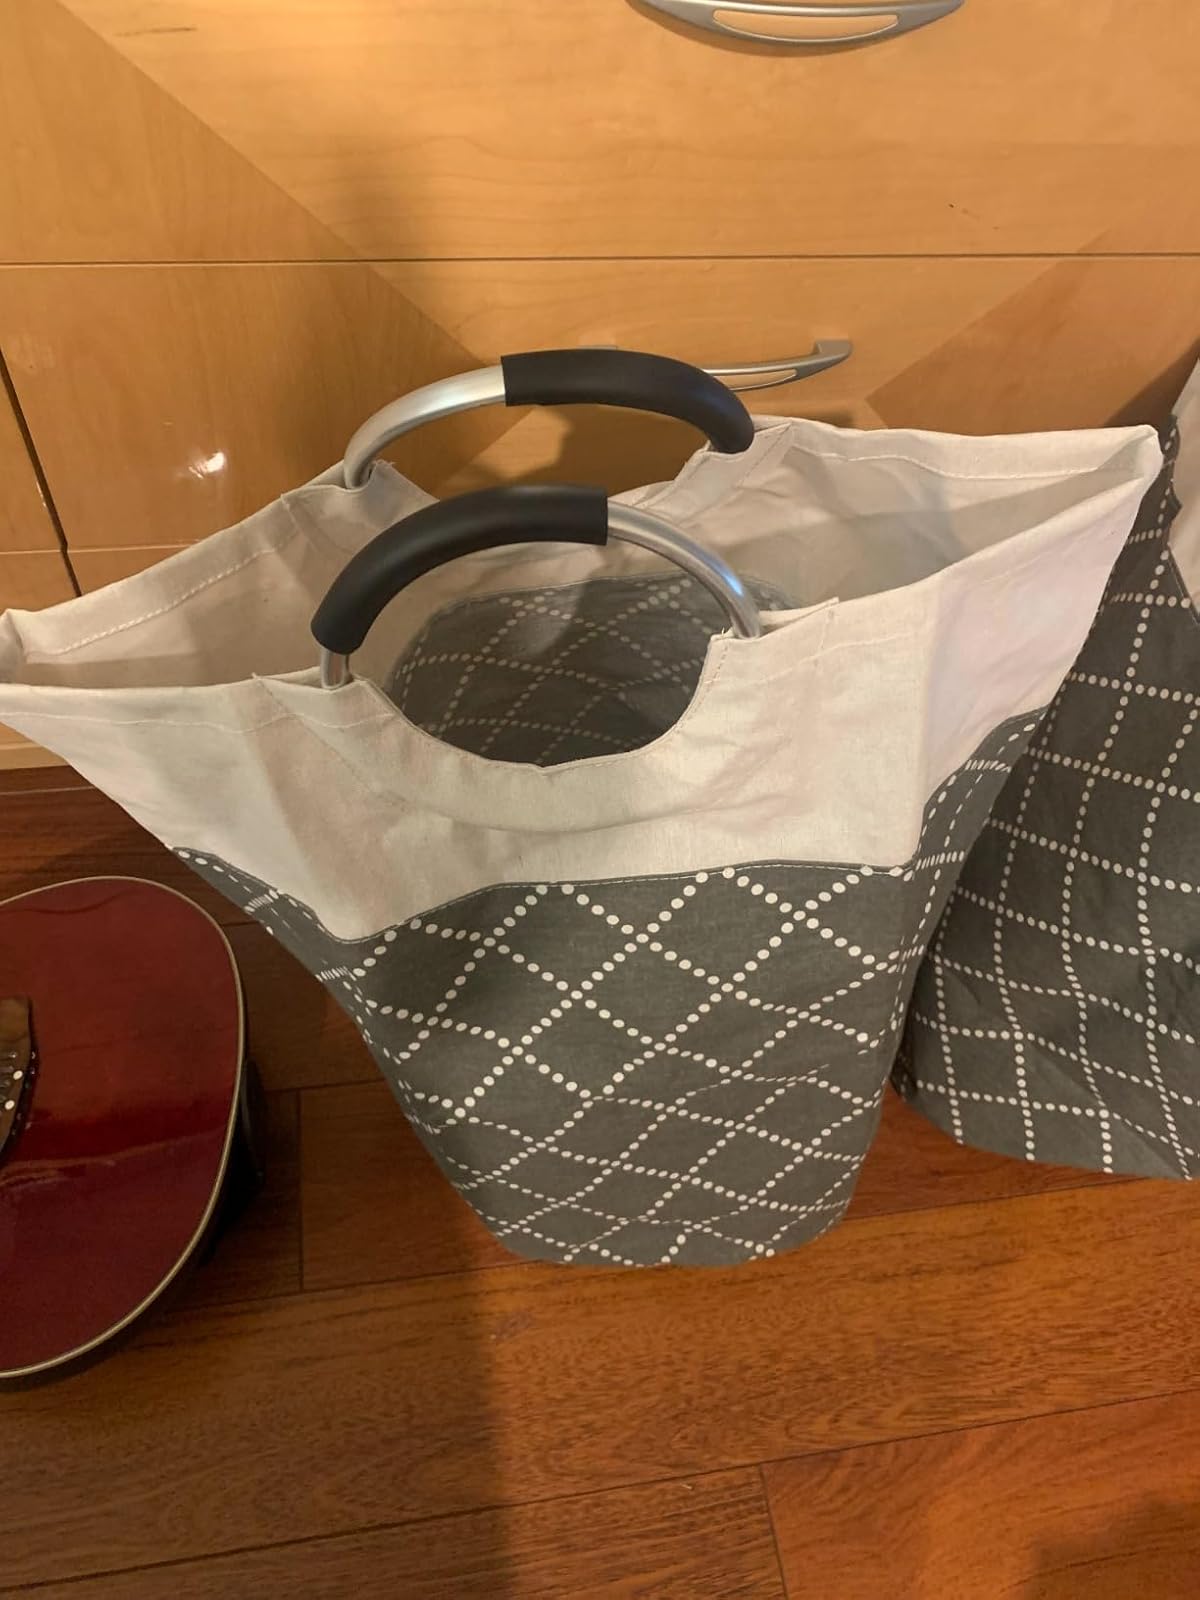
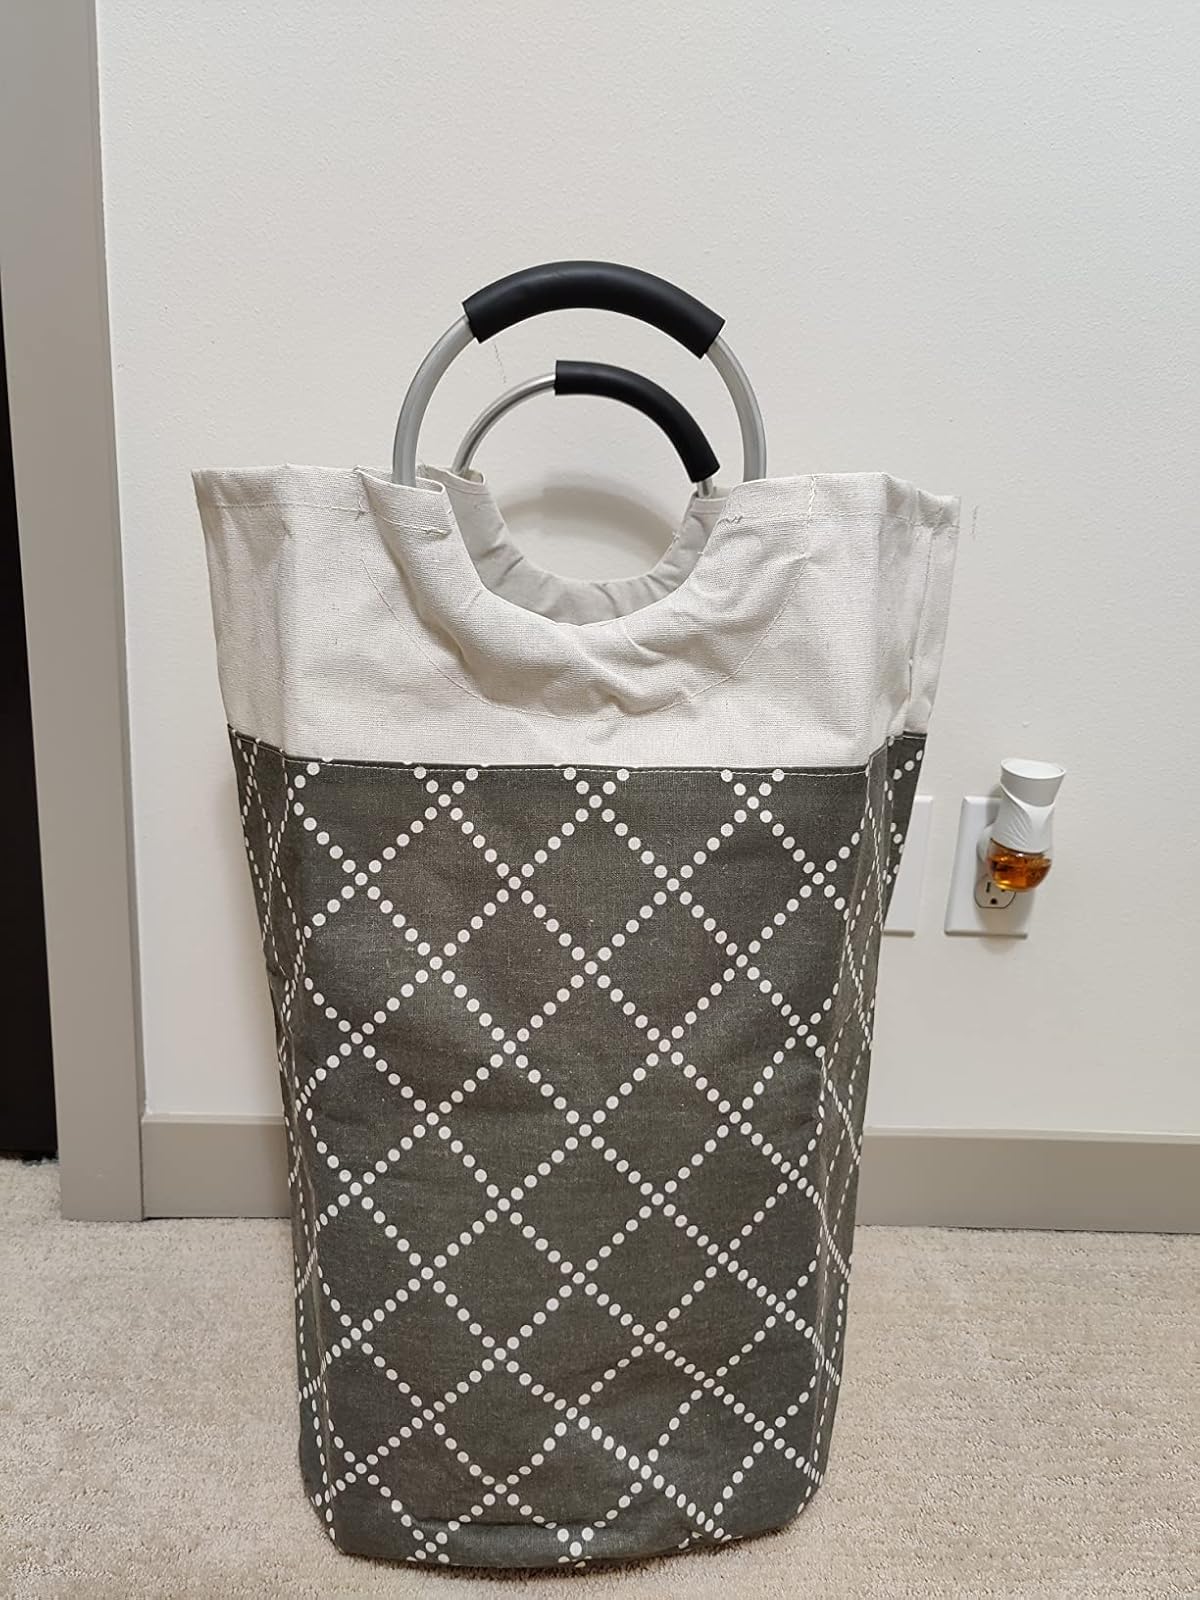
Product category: items_hamper
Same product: yes